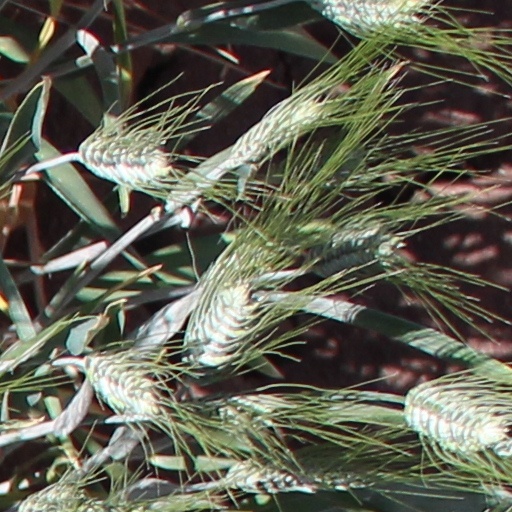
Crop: wheat